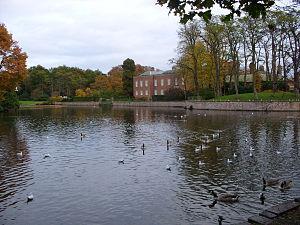
Harry Grey, 4ᵉ comte de Stamford est un pair anglais, appelé Lord Grey de 1720 à 1739.